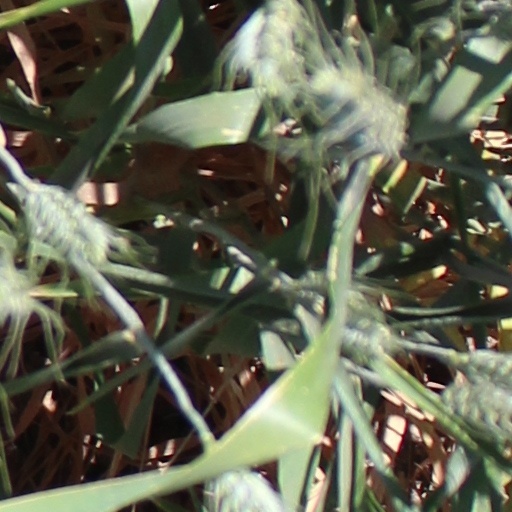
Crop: wheat